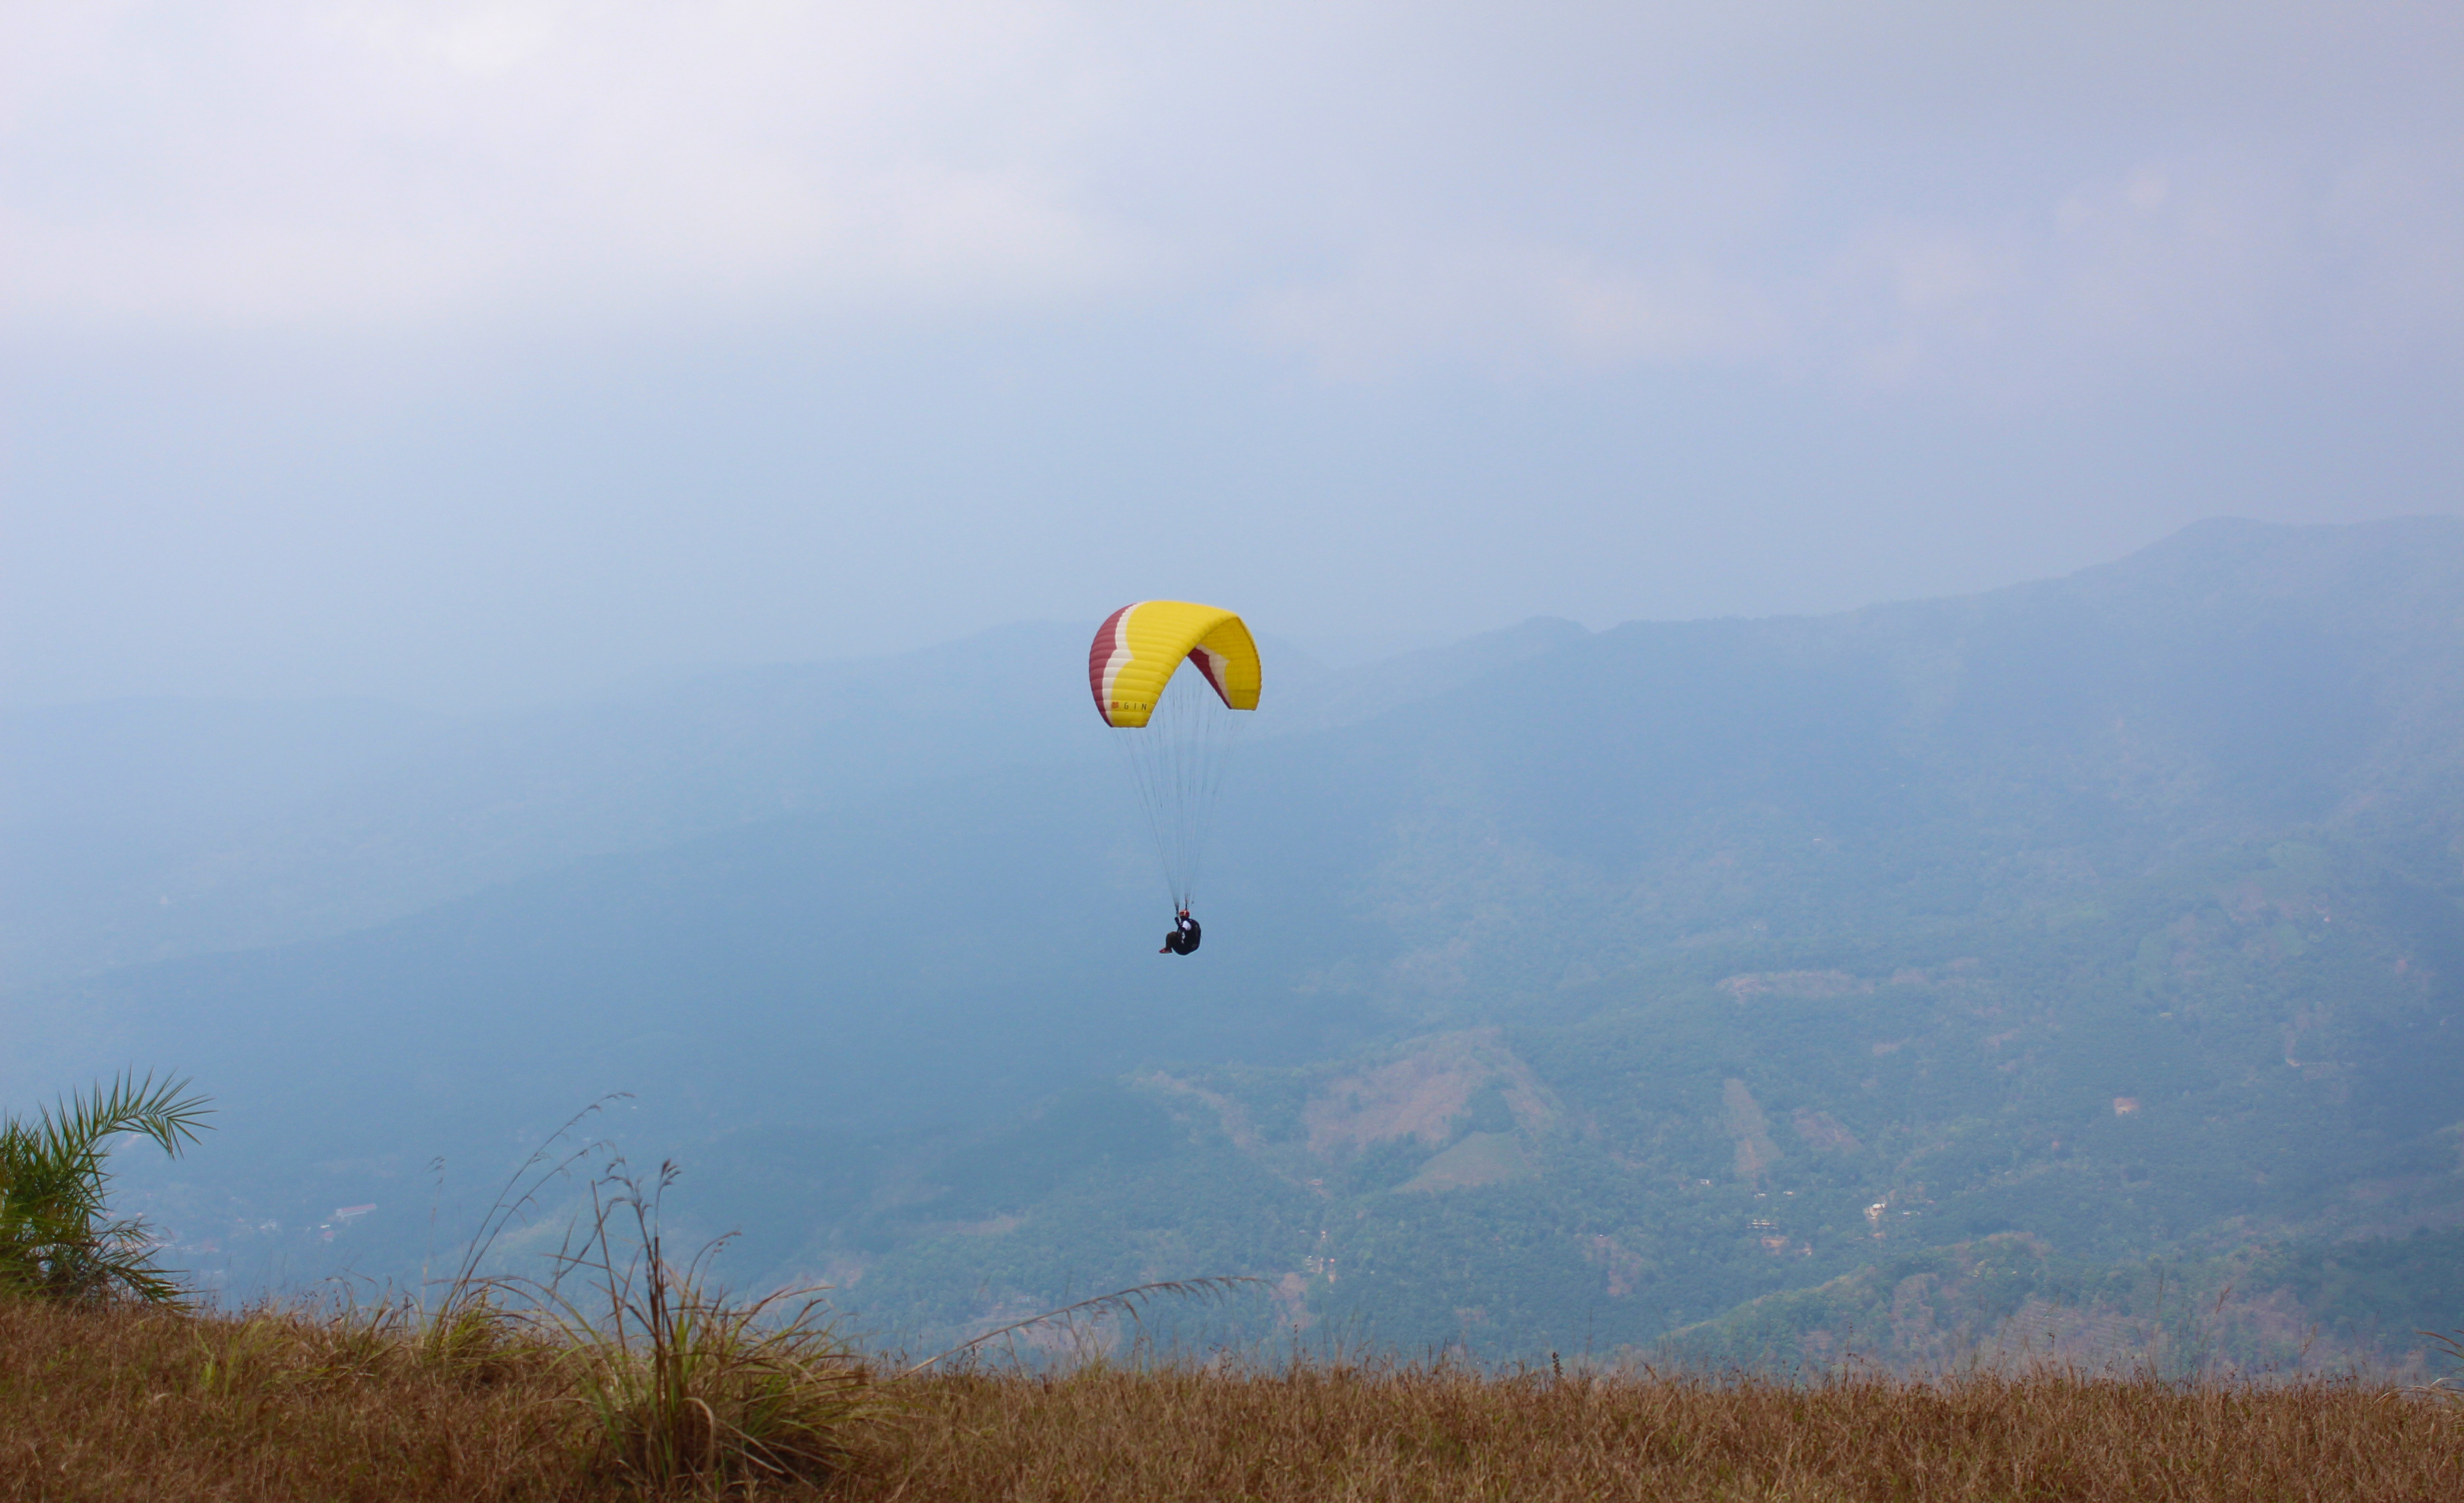
mountain, flight, extreme sport, parachute, paragliding, sports equipment, sports, parachuting, air sports, atmosphere of earth, windsports